Virgin of La Puerta

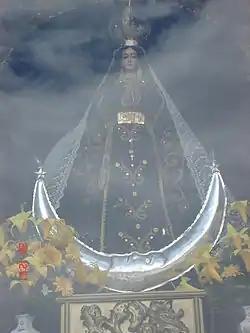
Virgin of La Puerta, Otuzco

Virgin of La Puerta is a Marian devotion of the Catholic Church in Peru whose image has its principal place of worship in a sanctuary built on the site where once stood the gateway to Otuzco, in a high andean area located about 75 km northeast of Trujillo city, in La Libertad region.